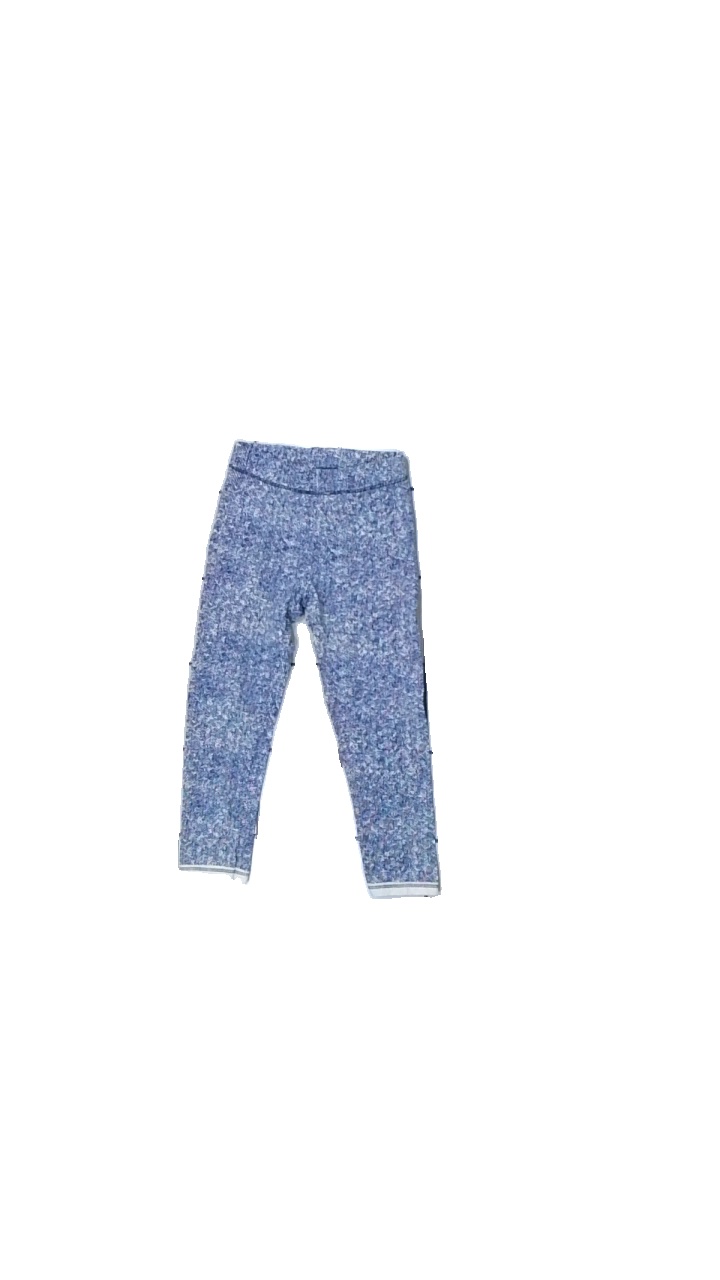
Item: Tights (Children)
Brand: Aipi
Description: spräckliga tights
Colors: Blue, White
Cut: Regular
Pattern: Geometric print
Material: ?
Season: All
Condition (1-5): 5
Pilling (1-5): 5
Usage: Reuse
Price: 50-100